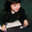
Label: girl